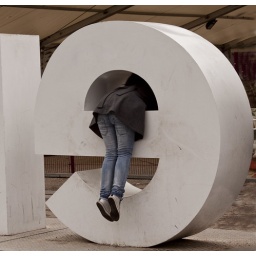
A girl climbing through the &amp;quot;e&amp;quot; in the Amsterdam sign to have her picture taken.